Chanute Air Force Base

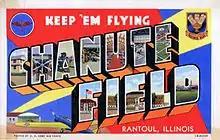
Chanute Air Force Base – 1940s postcard

In late summer 1938 work began on two massive hangars. By the following year the headquarters building, hospital, warehouses, barracks, officers' quarters, test cells, a fire station, and a 300,000 gallon water tower were all finished. The total expenditure amounted to $13.8 million with most of it being funded by President Roosevelt's Works Progress Administration (WPA). Two additional hangars, theaters, numerous barracks and family housing units, a gymnasium, and a network of concrete runways were also added. These projects were completed in 1941, just months before Pearl Harbor.